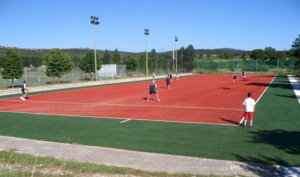
Jeu de tambourin à Notre-Dame-de-Londres (Hérault, France). Match du championnat de France de D1 entre Notre-Dame-de-Londres et Cournonterral le samedi 28 juin 2008.
Le Tambourin Club Londonien est un club français de balle au tambourin localisé à Notre-Dame-de-Londres. Le club est fondé en 1993. Ses couleurs sont le blanc et le bleu. Les deux équipes fanions du club évoluent, avec succès, parmi l'élite : Championnat de France de balle au tambourin et Championnat de France de balle au tambourin féminin.
Le jeu de balle au tambourin typique du département de l'Hérault est pratiqué en France depuis la fin du XIXᵉ siècle. Le tambourin est resté un sport de village dans l'Hérault.
Le jeu de balle au tambourin est un sport collectif impliquant deux équipes de cinq joueurs. Il est plus souvent appelé tambourin. On parle aussi de balle au tambourin ou jeu de tambourin. En France, c'est un sport profondément ancré sur son territoire : l'Hérault. Il a une présence identitaire forte. Si les hommes furent les premiers à jouer, les femmes ont commencé à jouer en équipe en 1983 et ont rapidement participé à des compétitions féminines internationales.